William Ambrose (politician)

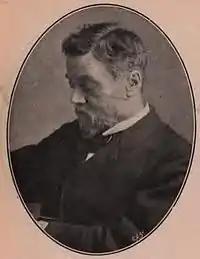
Ambrose in 1895.

William Ambrose KC (22 April 1832 – 18 January 1908) was an English judge and Conservative Party politician who sat in the House of Commons from 1885 to 1899.